Saint Monica

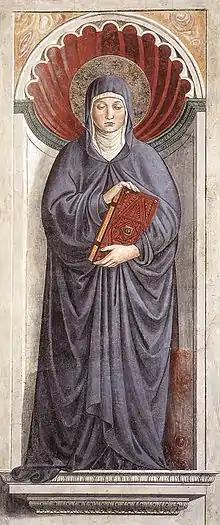
"Saint Monica" by Benozzo Gozzoli, 1464–65

Monica ( – 387) was an early North African Christian saint and the mother of Augustine of Hippo. She is remembered and honored in the Catholic and Orthodox Churches, albeit on different feast days, for her outstanding Christian virtues, particularly the suffering caused by her husband's adultery, and her prayerful life dedicated to the reformation of her son, who wrote extensively of her pious acts and life with her in his "Confessions". Popular Christian legends recall Monica weeping every night for her son Augustine.